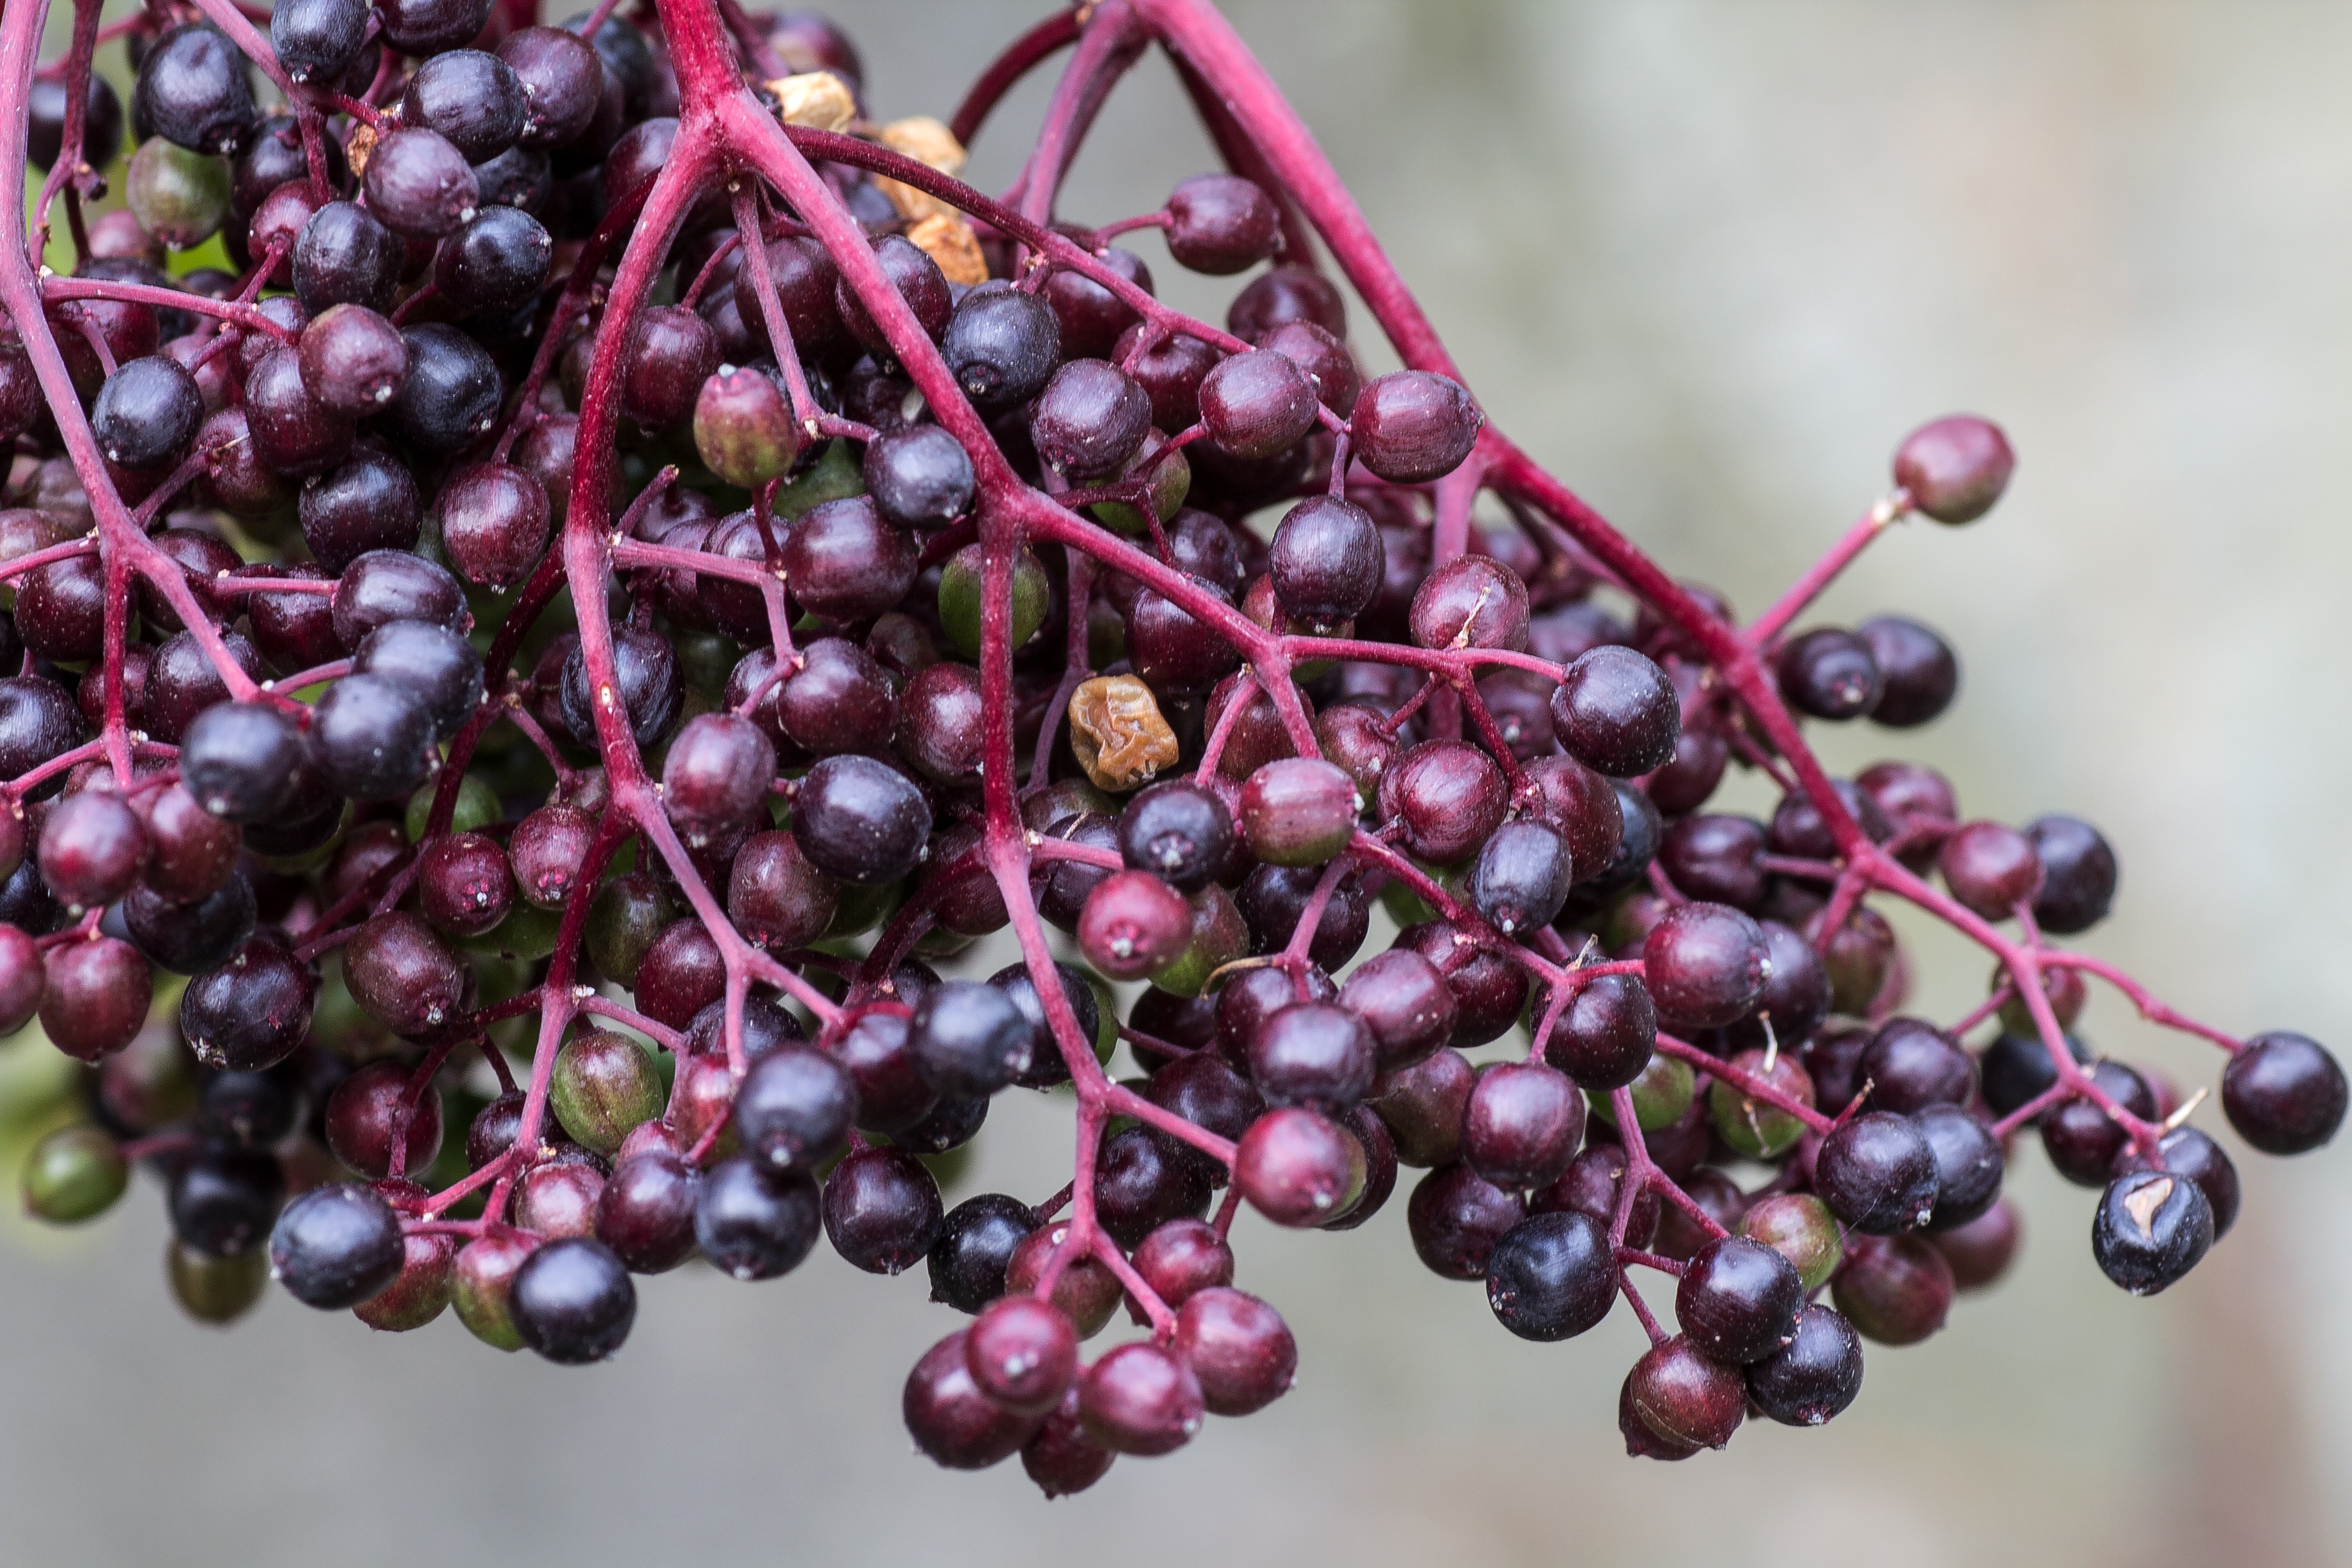
branch, plant, fruit, berry, flower, food, produce, macro, elder, berries, shrub, flowering plant, huckleberry, elderberries, unripe berries, chokeberry, land plant, zante currant